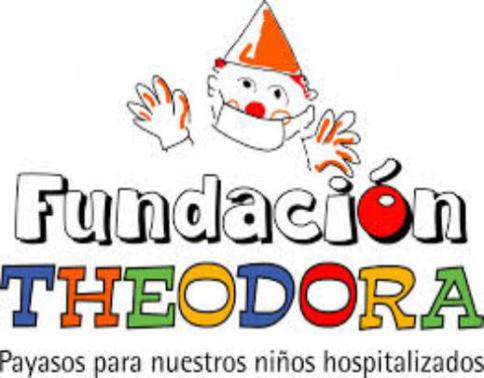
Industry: Others